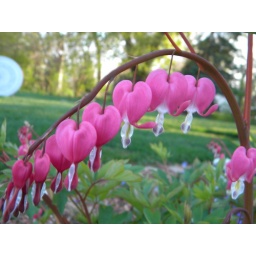
love this plant i have one in my front yard but this is at my grandma's house